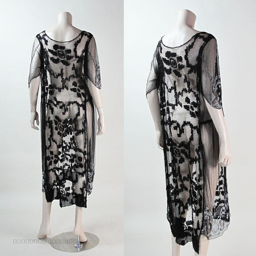
style overlay dress : a heavily beaded and sequined black mesh overlay evening dress with sheer sleeves .